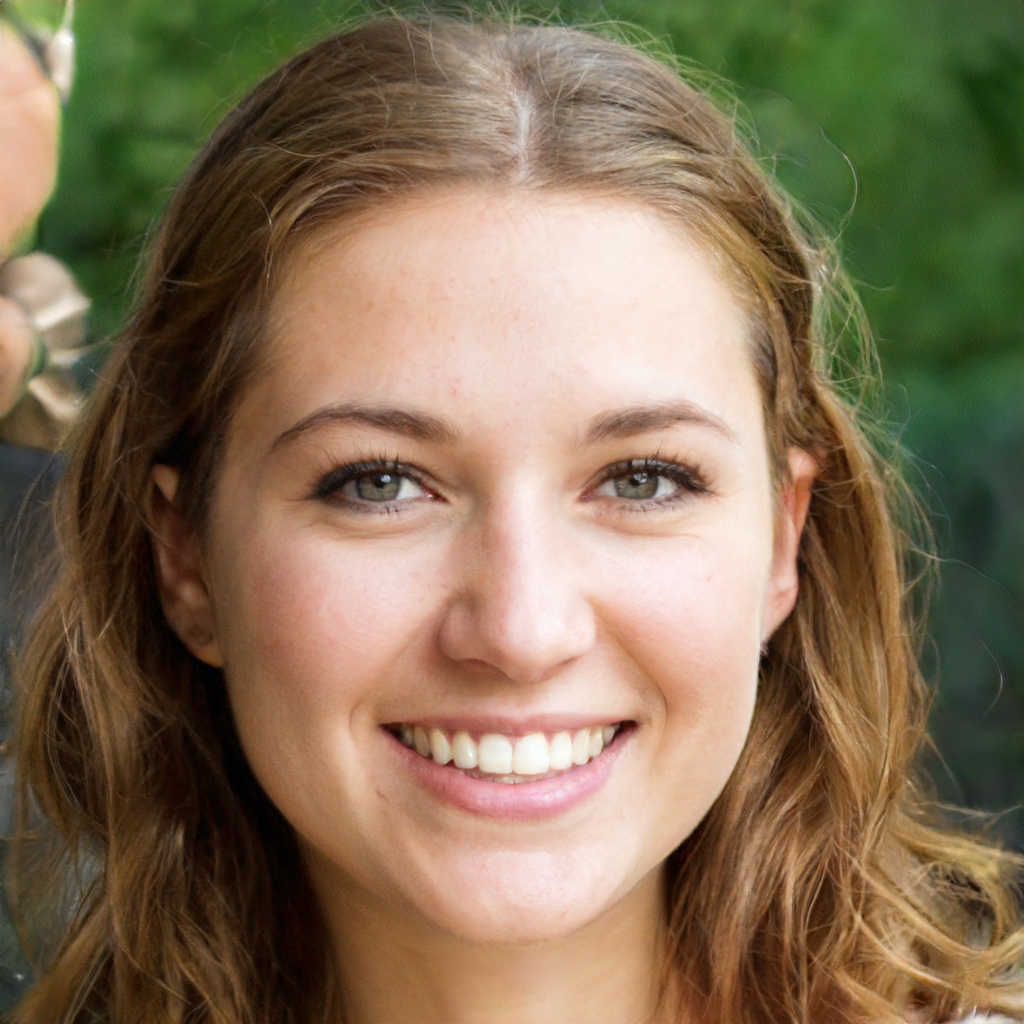
Label: Colored